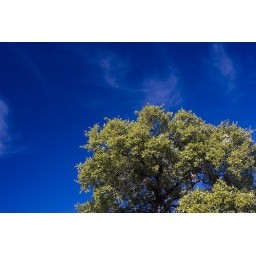
With a little help from a polarizing filter, the sky in the Texas hill country can be amazingly blue.